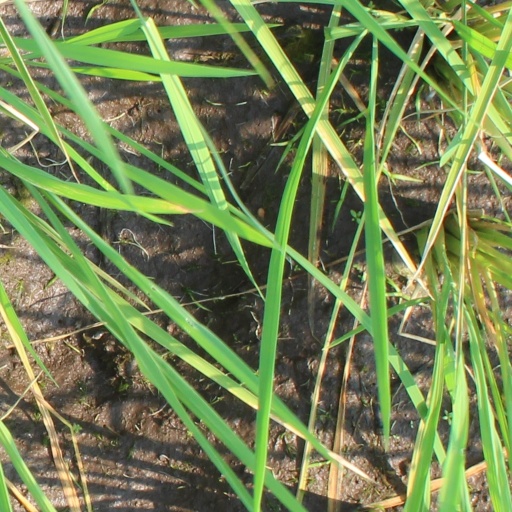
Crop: rice